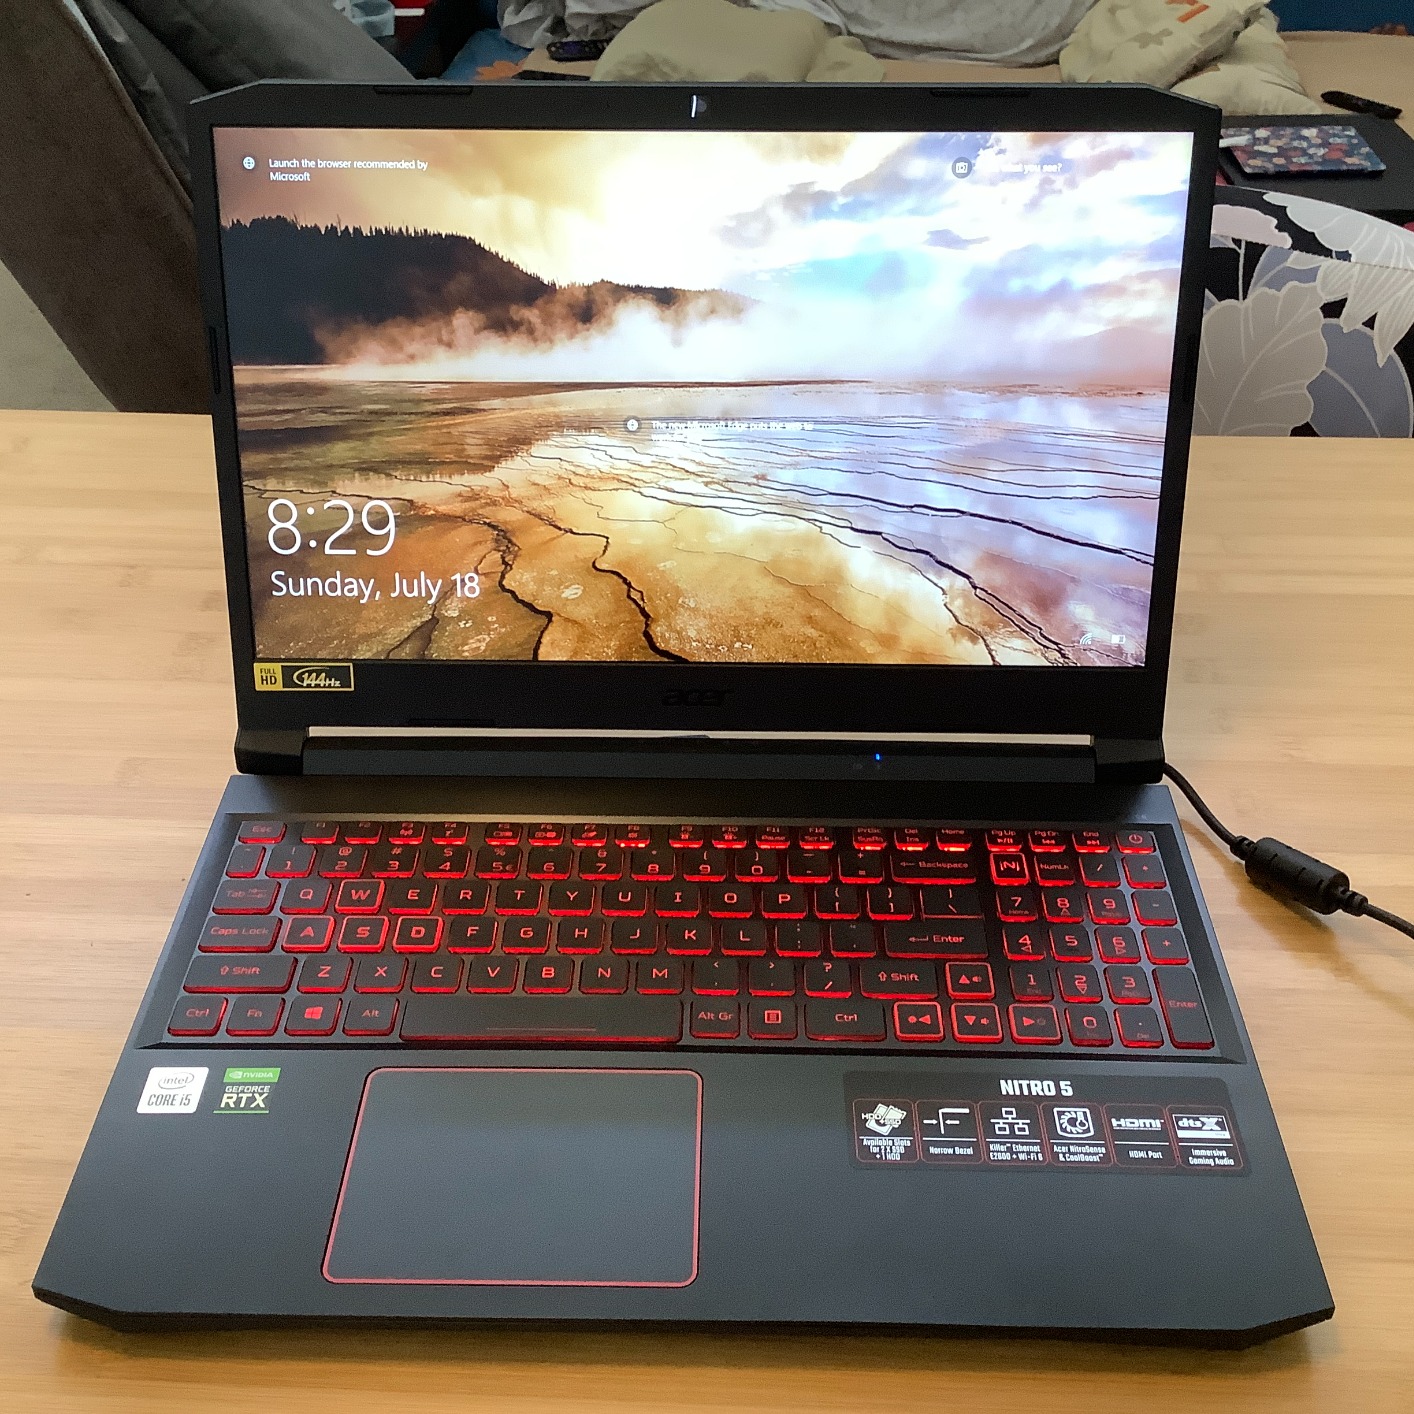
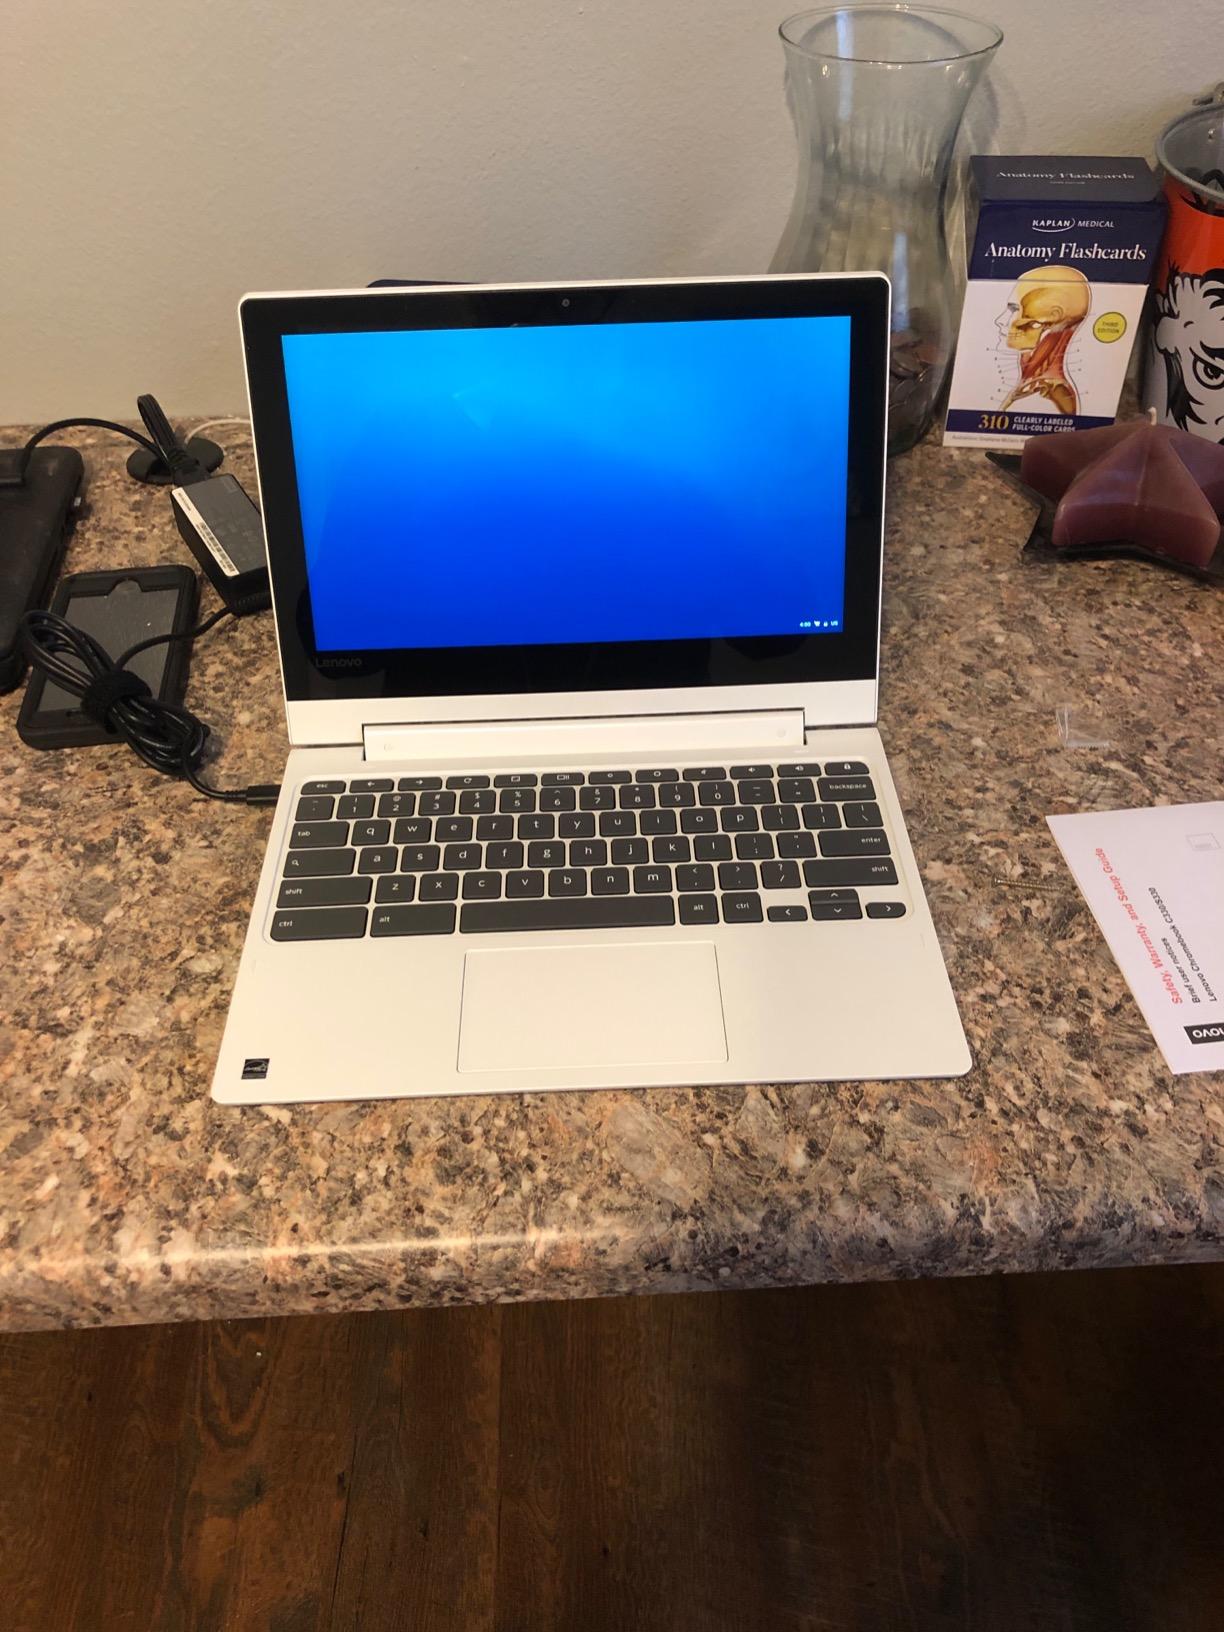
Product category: laptop
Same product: no